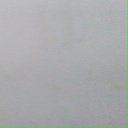
अक्षर: द